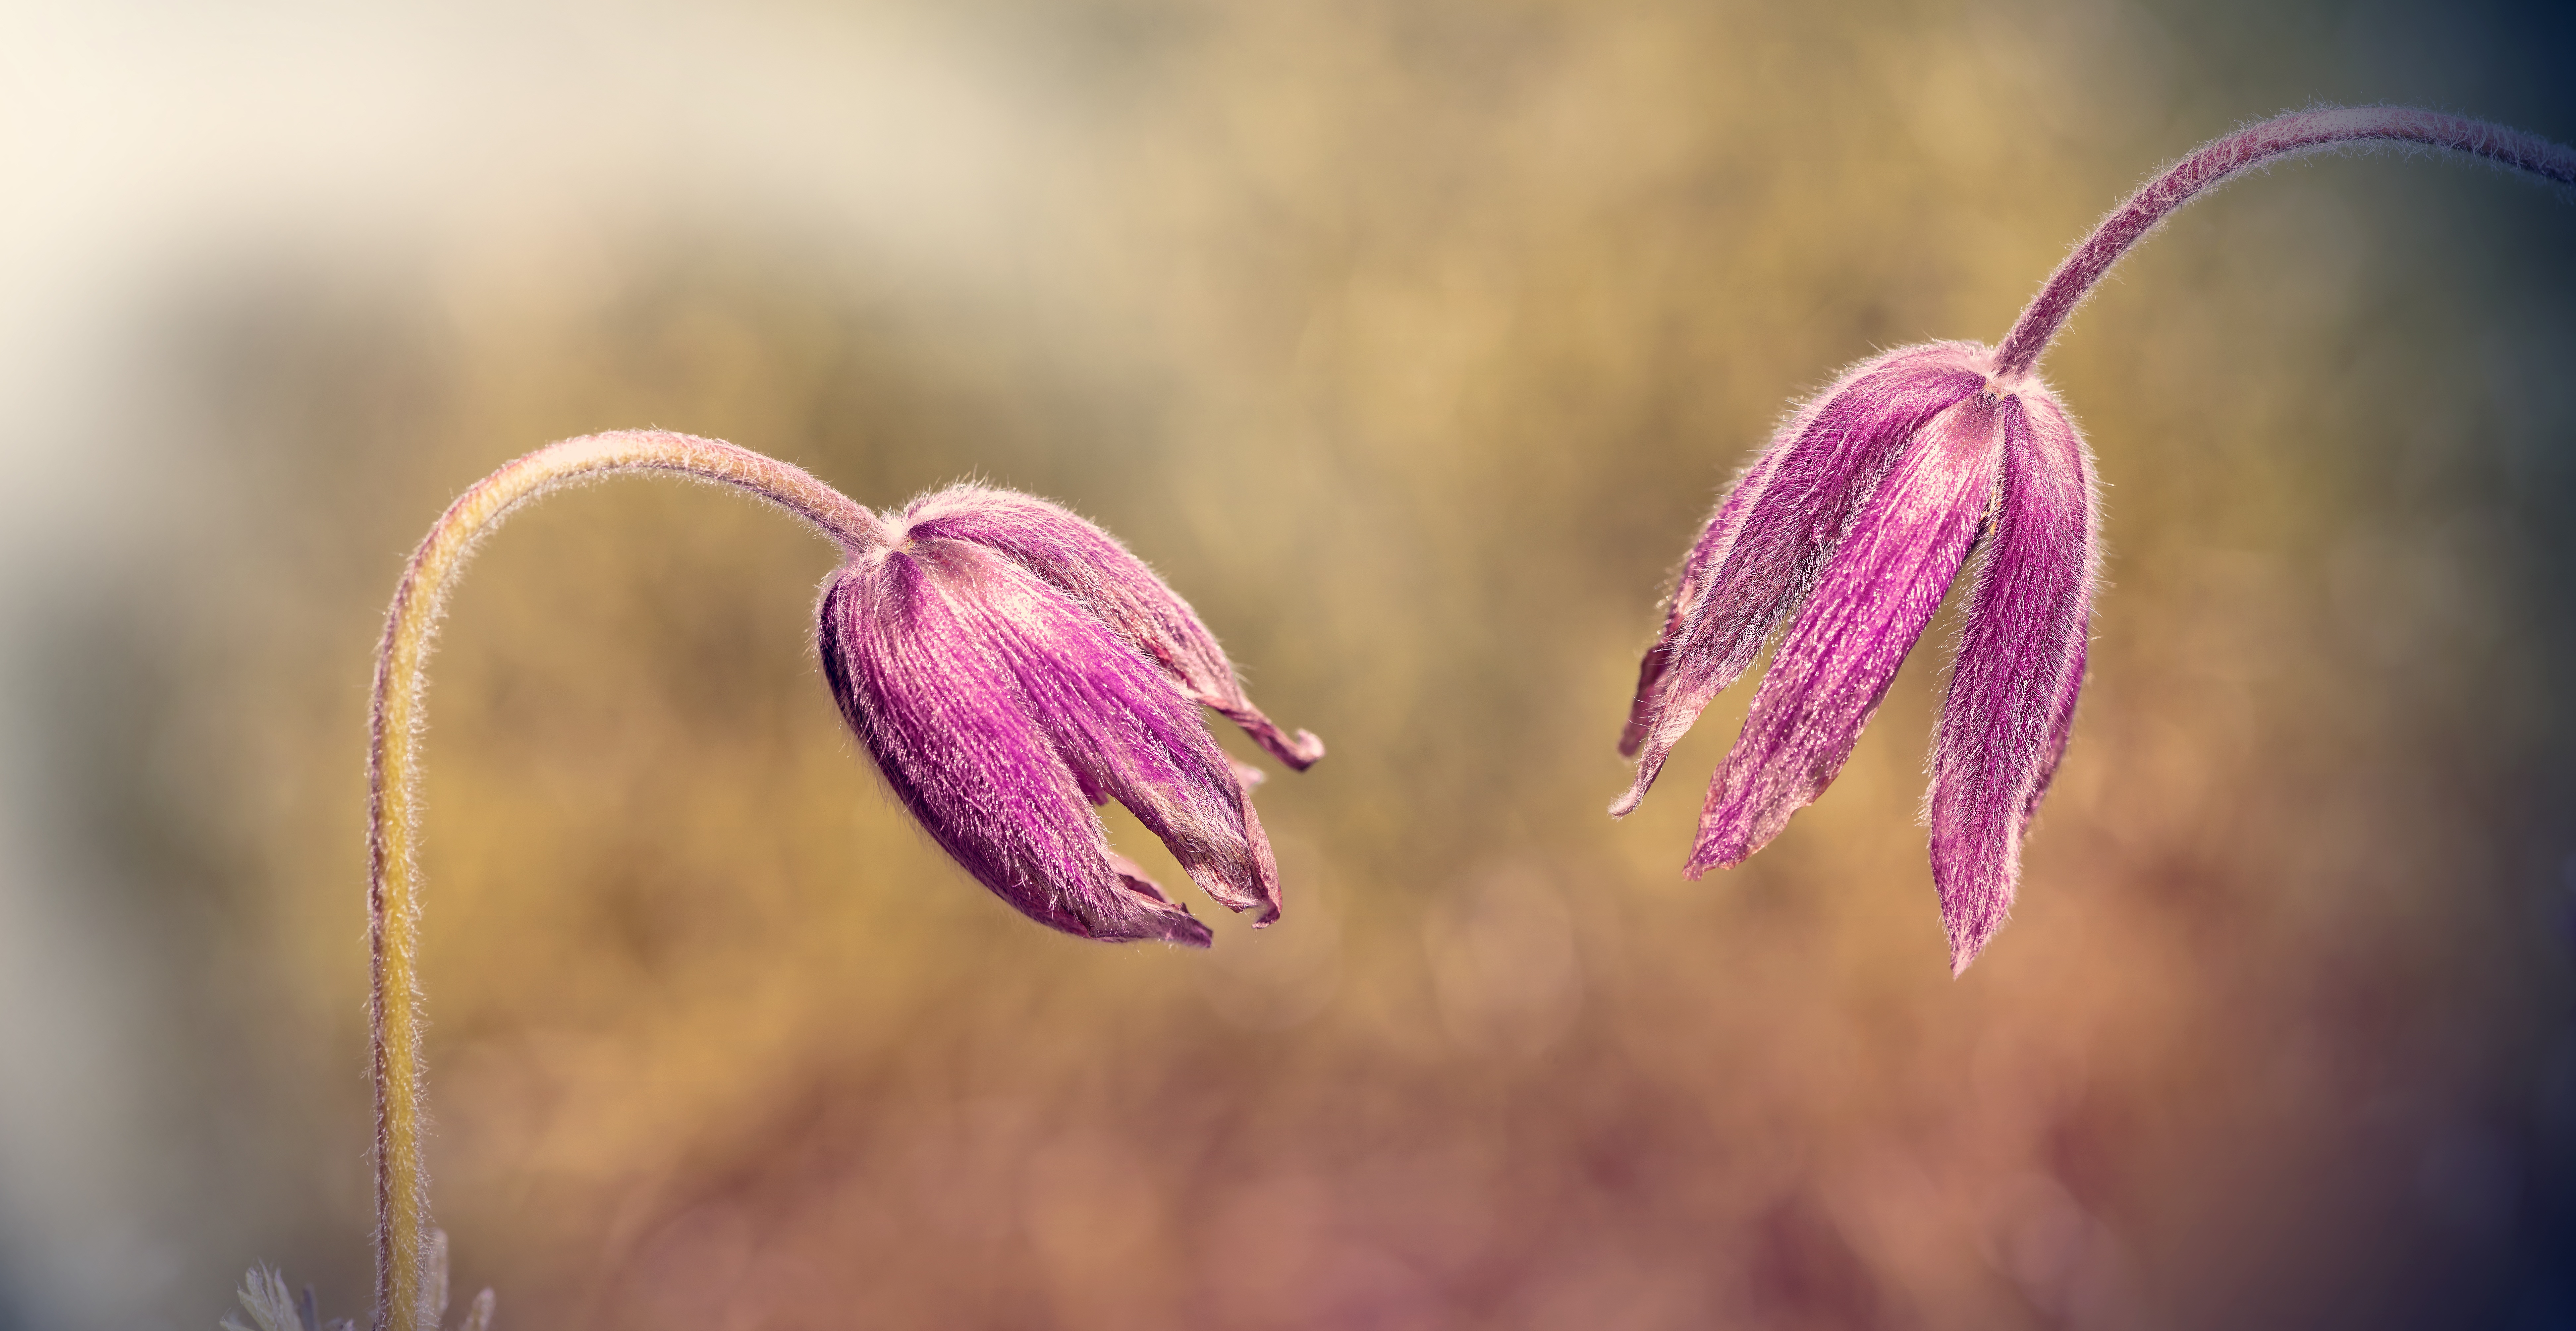
nature, blossom, light, plant, photography, leaf, flower, purple, petal, bloom, spring, two, garden, close, lighting, flora, wildflower, close up, petals, organ, spring flower, macro photography, common pasque flower, pulsatilla vulgaris, flowering plant, ranunculaceae, flowers photography, plant stem, land plant, snake's head